Empress Nagako

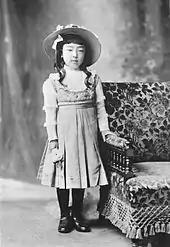
Princess Nagako in 1910 as a child

Princess Nagako was born in Kuni-no-miya's family home in Tokyo, Japan on 6 March 1903, into one of the "Ōke" branches of the Imperial House of Japan, which were eligible to provide an heir to the throne of Japan (by adoption). She was therefore a princess by birth, as the daughter of Kuniyoshi, Prince Kuni (1873–1929) by his consort, Chikako (1879–1956). While her father was a scion of the imperial family itself, her mother descended from "daimyōs", the feudal or military aristocracy. Nagako would become one of the last Japanese who could remember what life was like inside the Japanese aristocracy in the years before the Second World War.